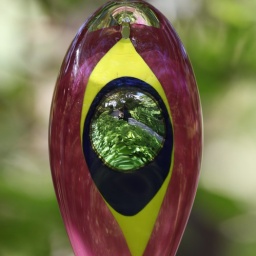
A hand made glass windchime/water bird feeder, seen in the Birmingham Botanical gardens, England.